William May (Royal Navy officer)

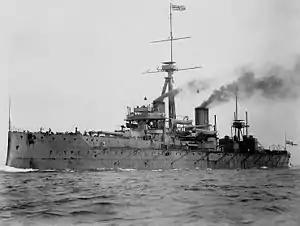
, May's flagship as Commander-in-Chief, Home Fleet

May became Director of Naval Ordnance and Torpedoes at the Admiralty in January 1901 and, having been promoted to rear admiral on 28 March 1901, he became Third Naval Lord and Controller of the Navy in April 1901. He was advanced to Knight Commander of the Royal Victorian Order on 30 December 1904. He went on to be Commander-in-Chief, Atlantic Fleet, with his flag in the battleship , in February 1905. Promoted to vice admiral on 29 June 1905, he was appointed a Grand Officer of the French Legion of Honour on 5 September 1905 and a Knight Commander of the Order of the Bath on 29 June 1906.